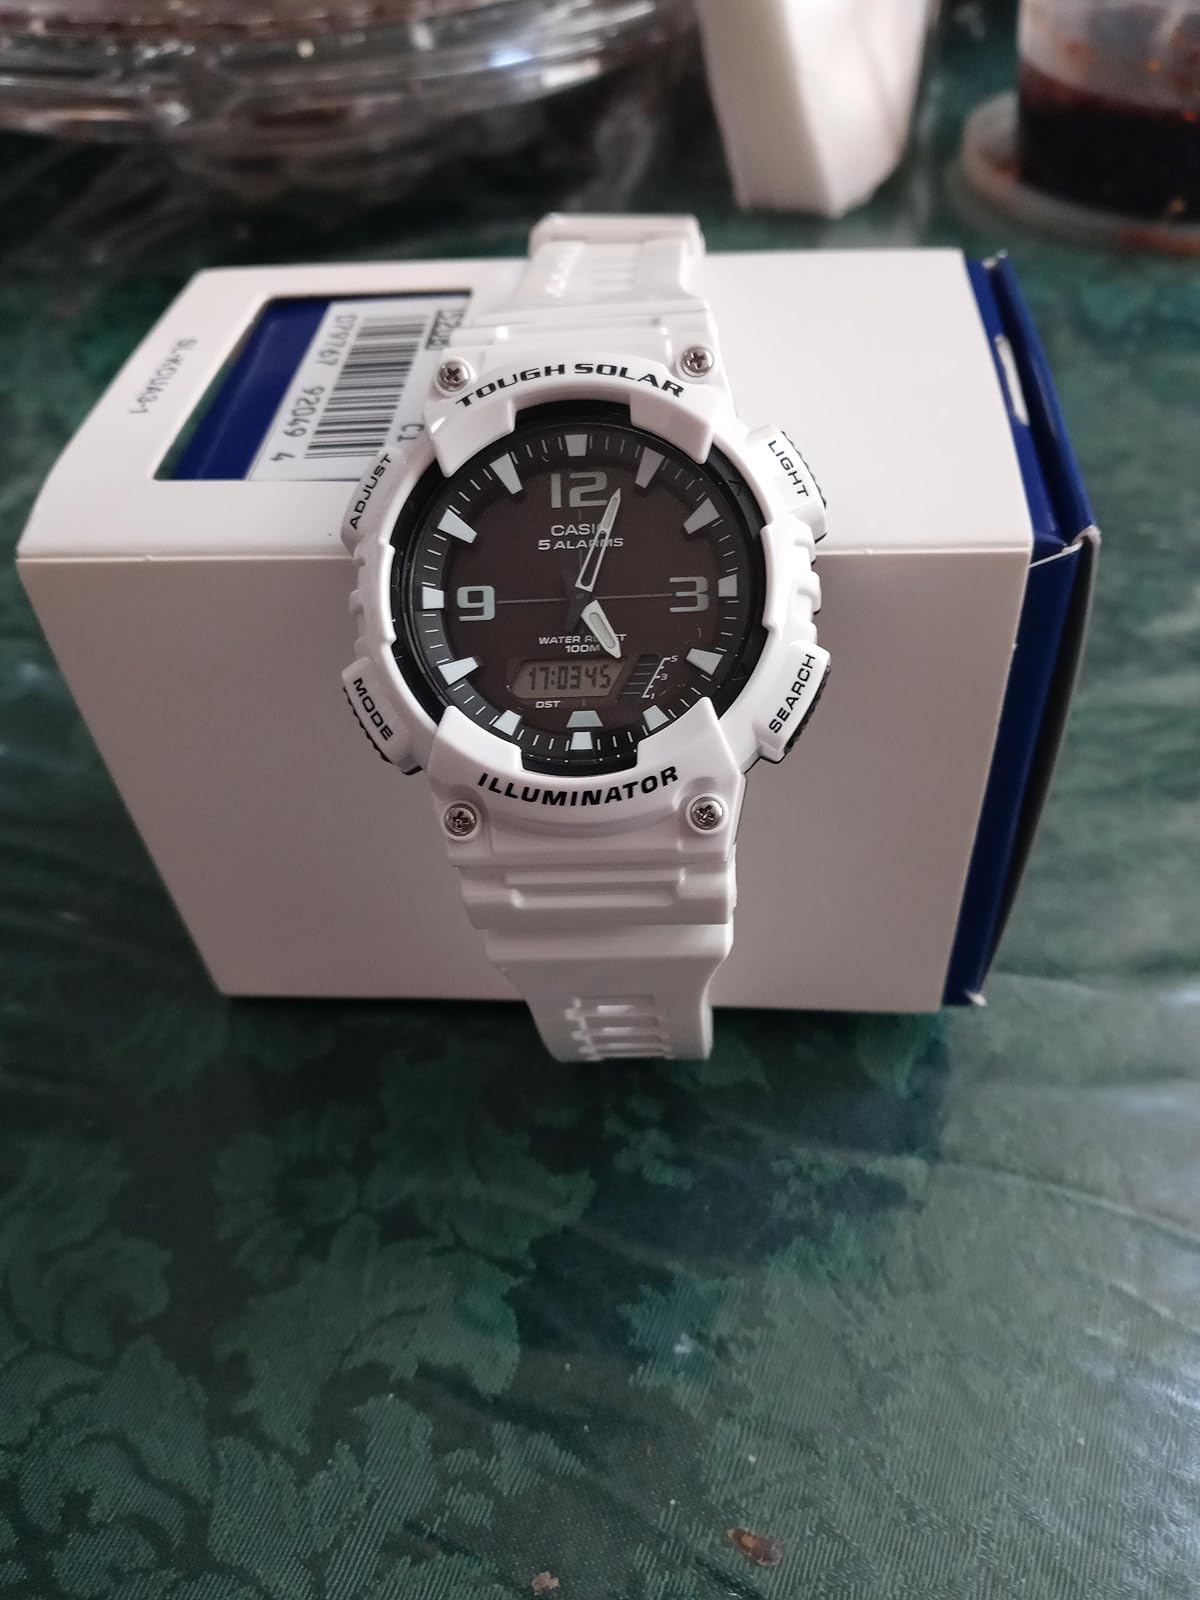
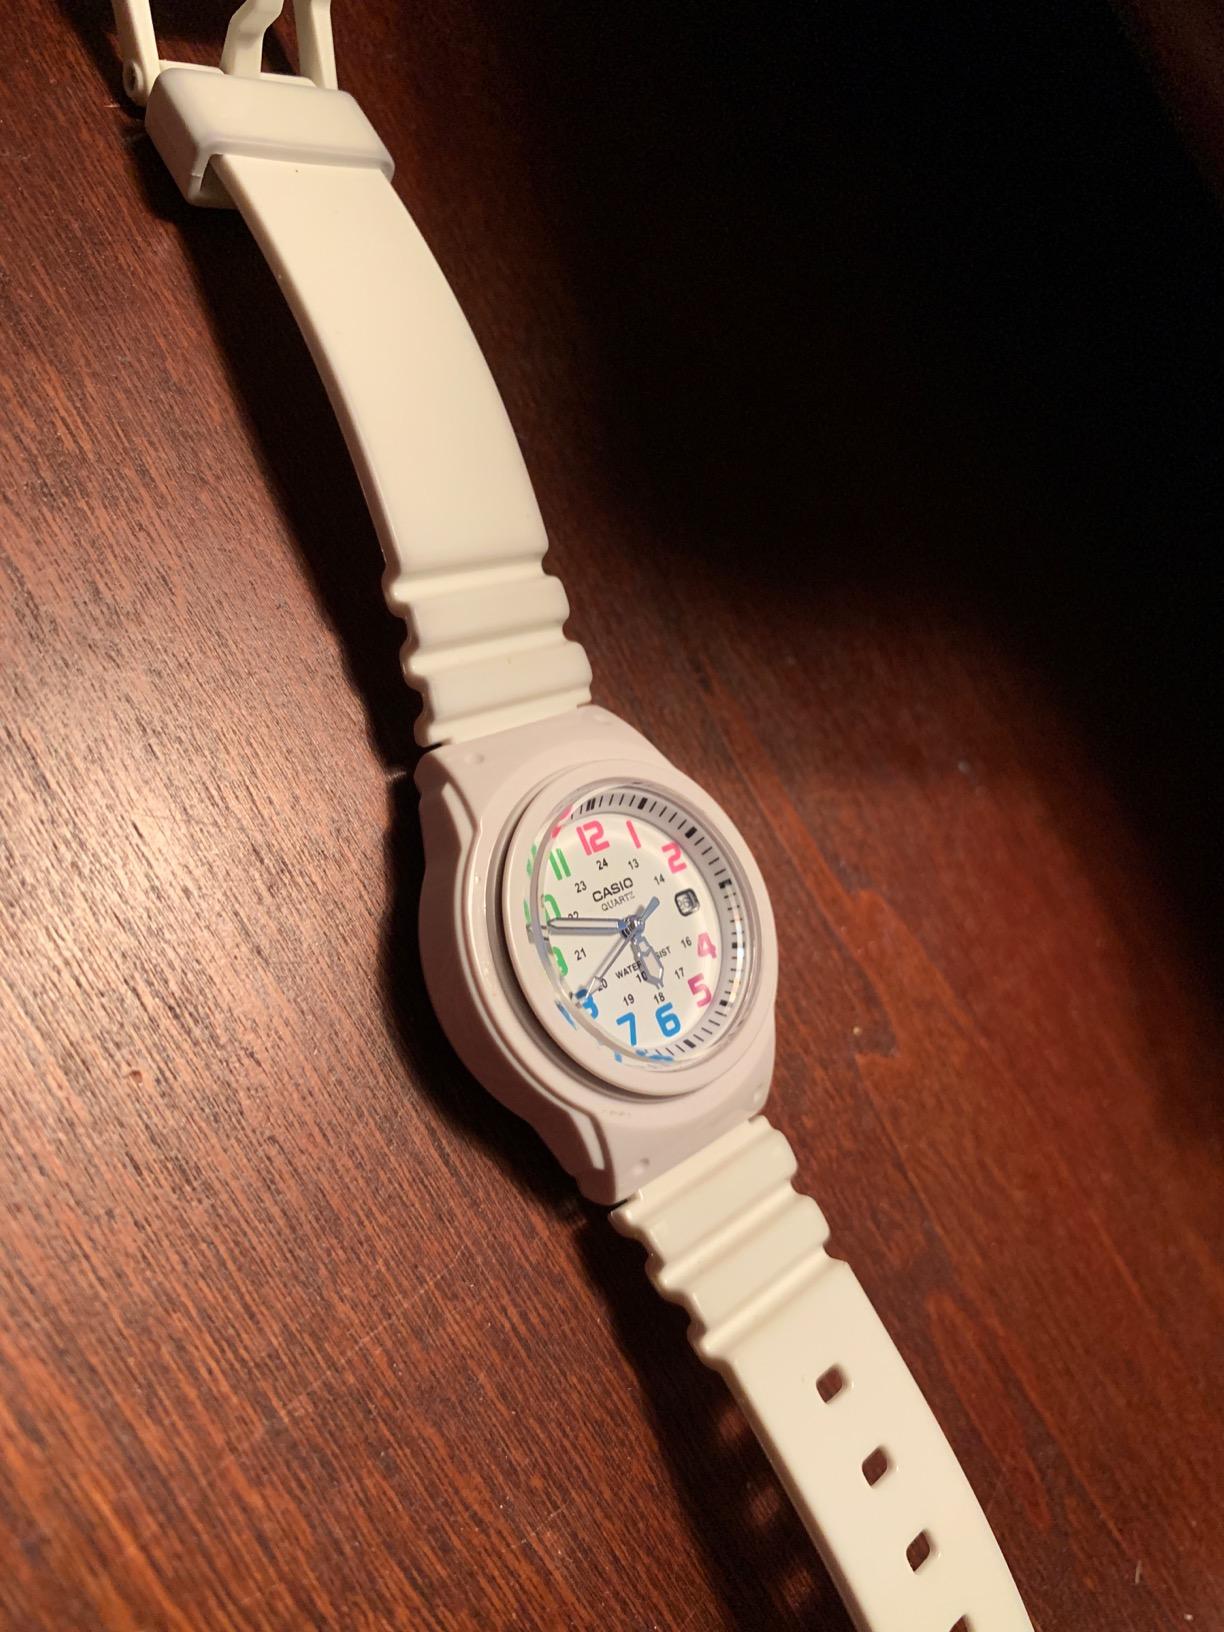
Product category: accessories_watch
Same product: no